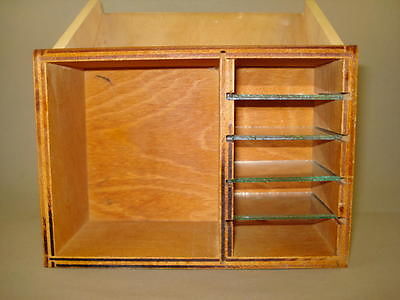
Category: cabinet